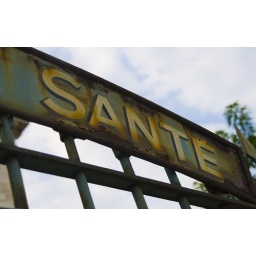
A rusty sign for the Health institution in Nice. Not sure that it is the best image you could convey...